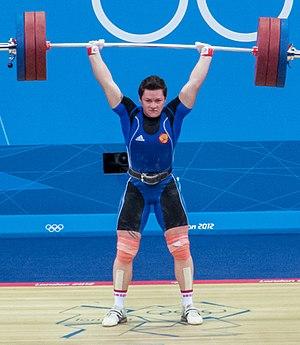
La force musculaire physique est la capacité d'un muscle d'exercer une force contre une résistance. Afin de l'apprécier, il faut considérer la force maximale, la résistance lactique et l'endurance musculaire.
Natalia Zabolotnaya est une haltérophile russe née le 15 août 1985 à Salsk, dans l'oblast de Rostov. Médaillée d'argent aux jeux olympiques de 2012, elle est disqualifiée suite à un contrôle antidopage positif au turinabol, et perd sa médaille.